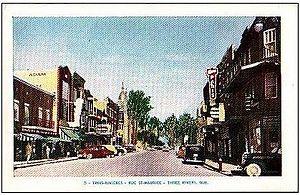
Carte postale, boulevard du Saint-Maurice, Trois-Rivières QC, vers 1940.
Le boulevard du Saint-Maurice est une voie de communication située à Trois-Rivières, en Mauricie, au Québec, créée en 1856.